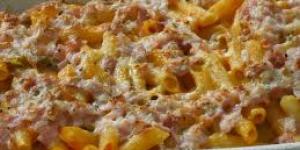
macarrones al horno